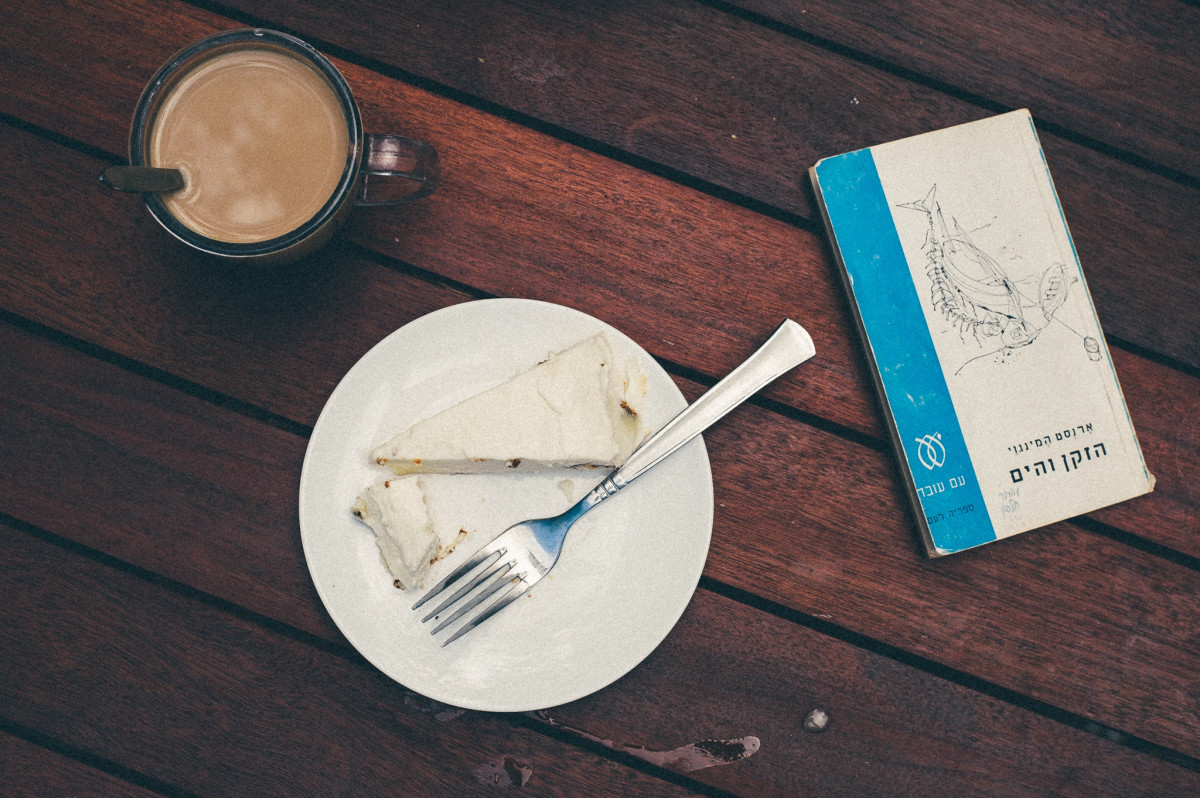
Tags: book, fork, coffee, wood, white, food, color, plate, blue, lighting, design